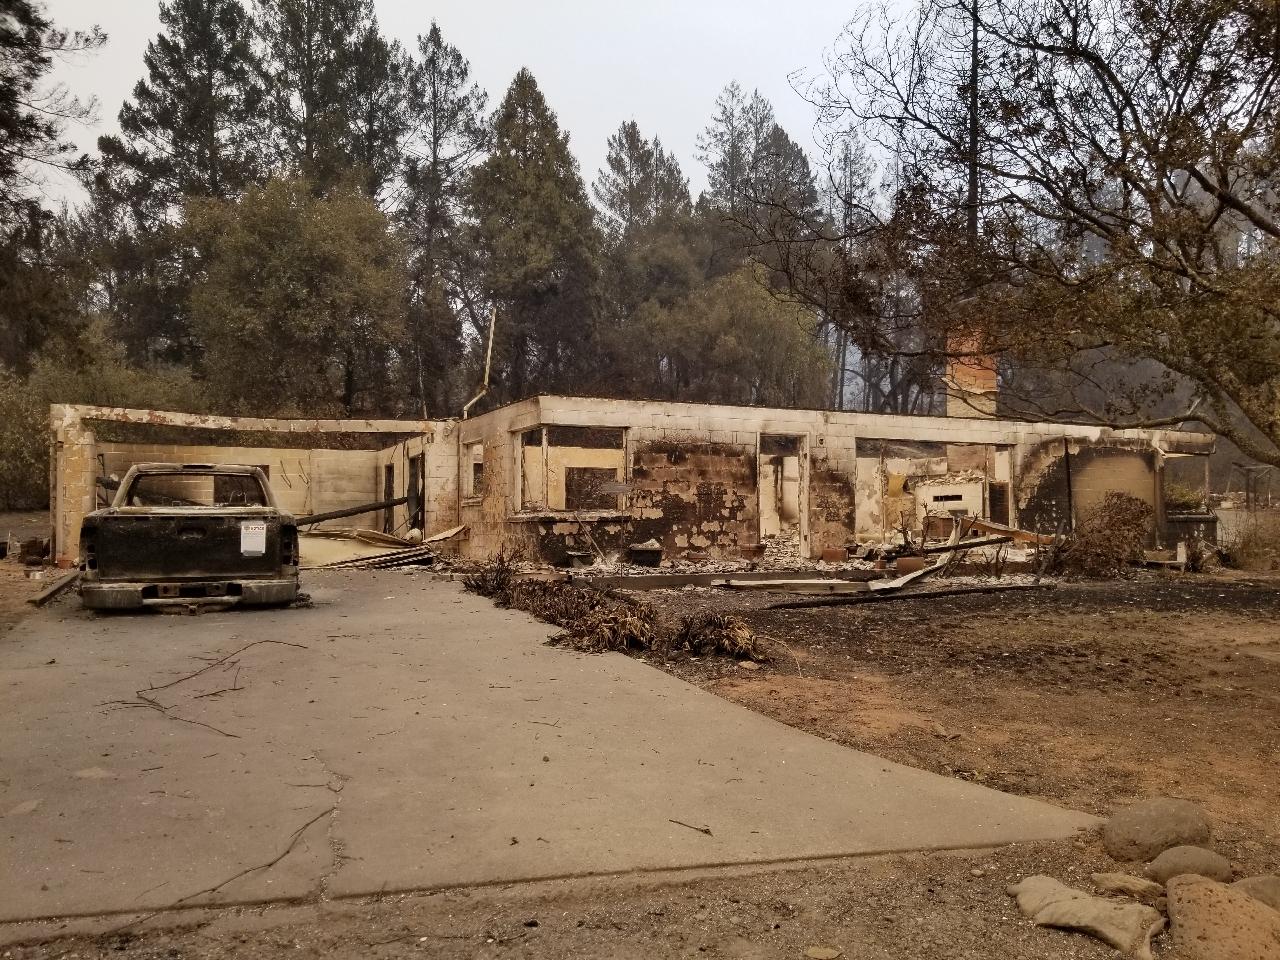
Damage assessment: destroyed